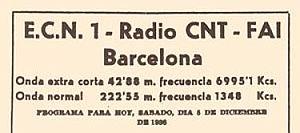
ECN 1 - Radio CNT-FAI est une station de radio fondée à Barcelone en juillet 1936 par la Confédération nationale du travail et la Fédération anarchiste ibérique.
Radio CNT-FAI ECN1 est une station de radio libertaire internationale fondée à Barcelone en juillet 1936 par la Confédération nationale du travail et la Fédération anarchiste ibérique.